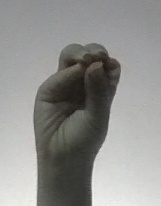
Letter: ha